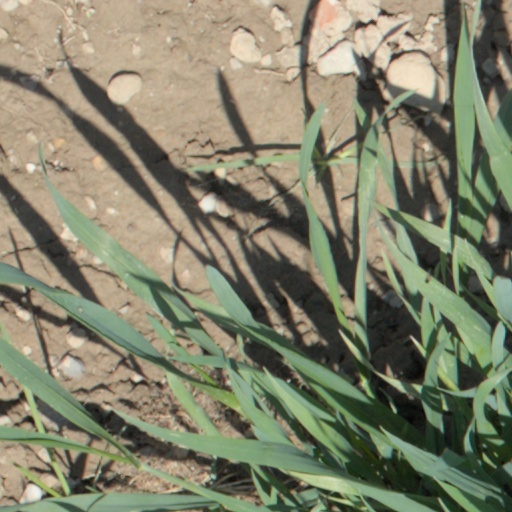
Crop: wheat